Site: brandenburg
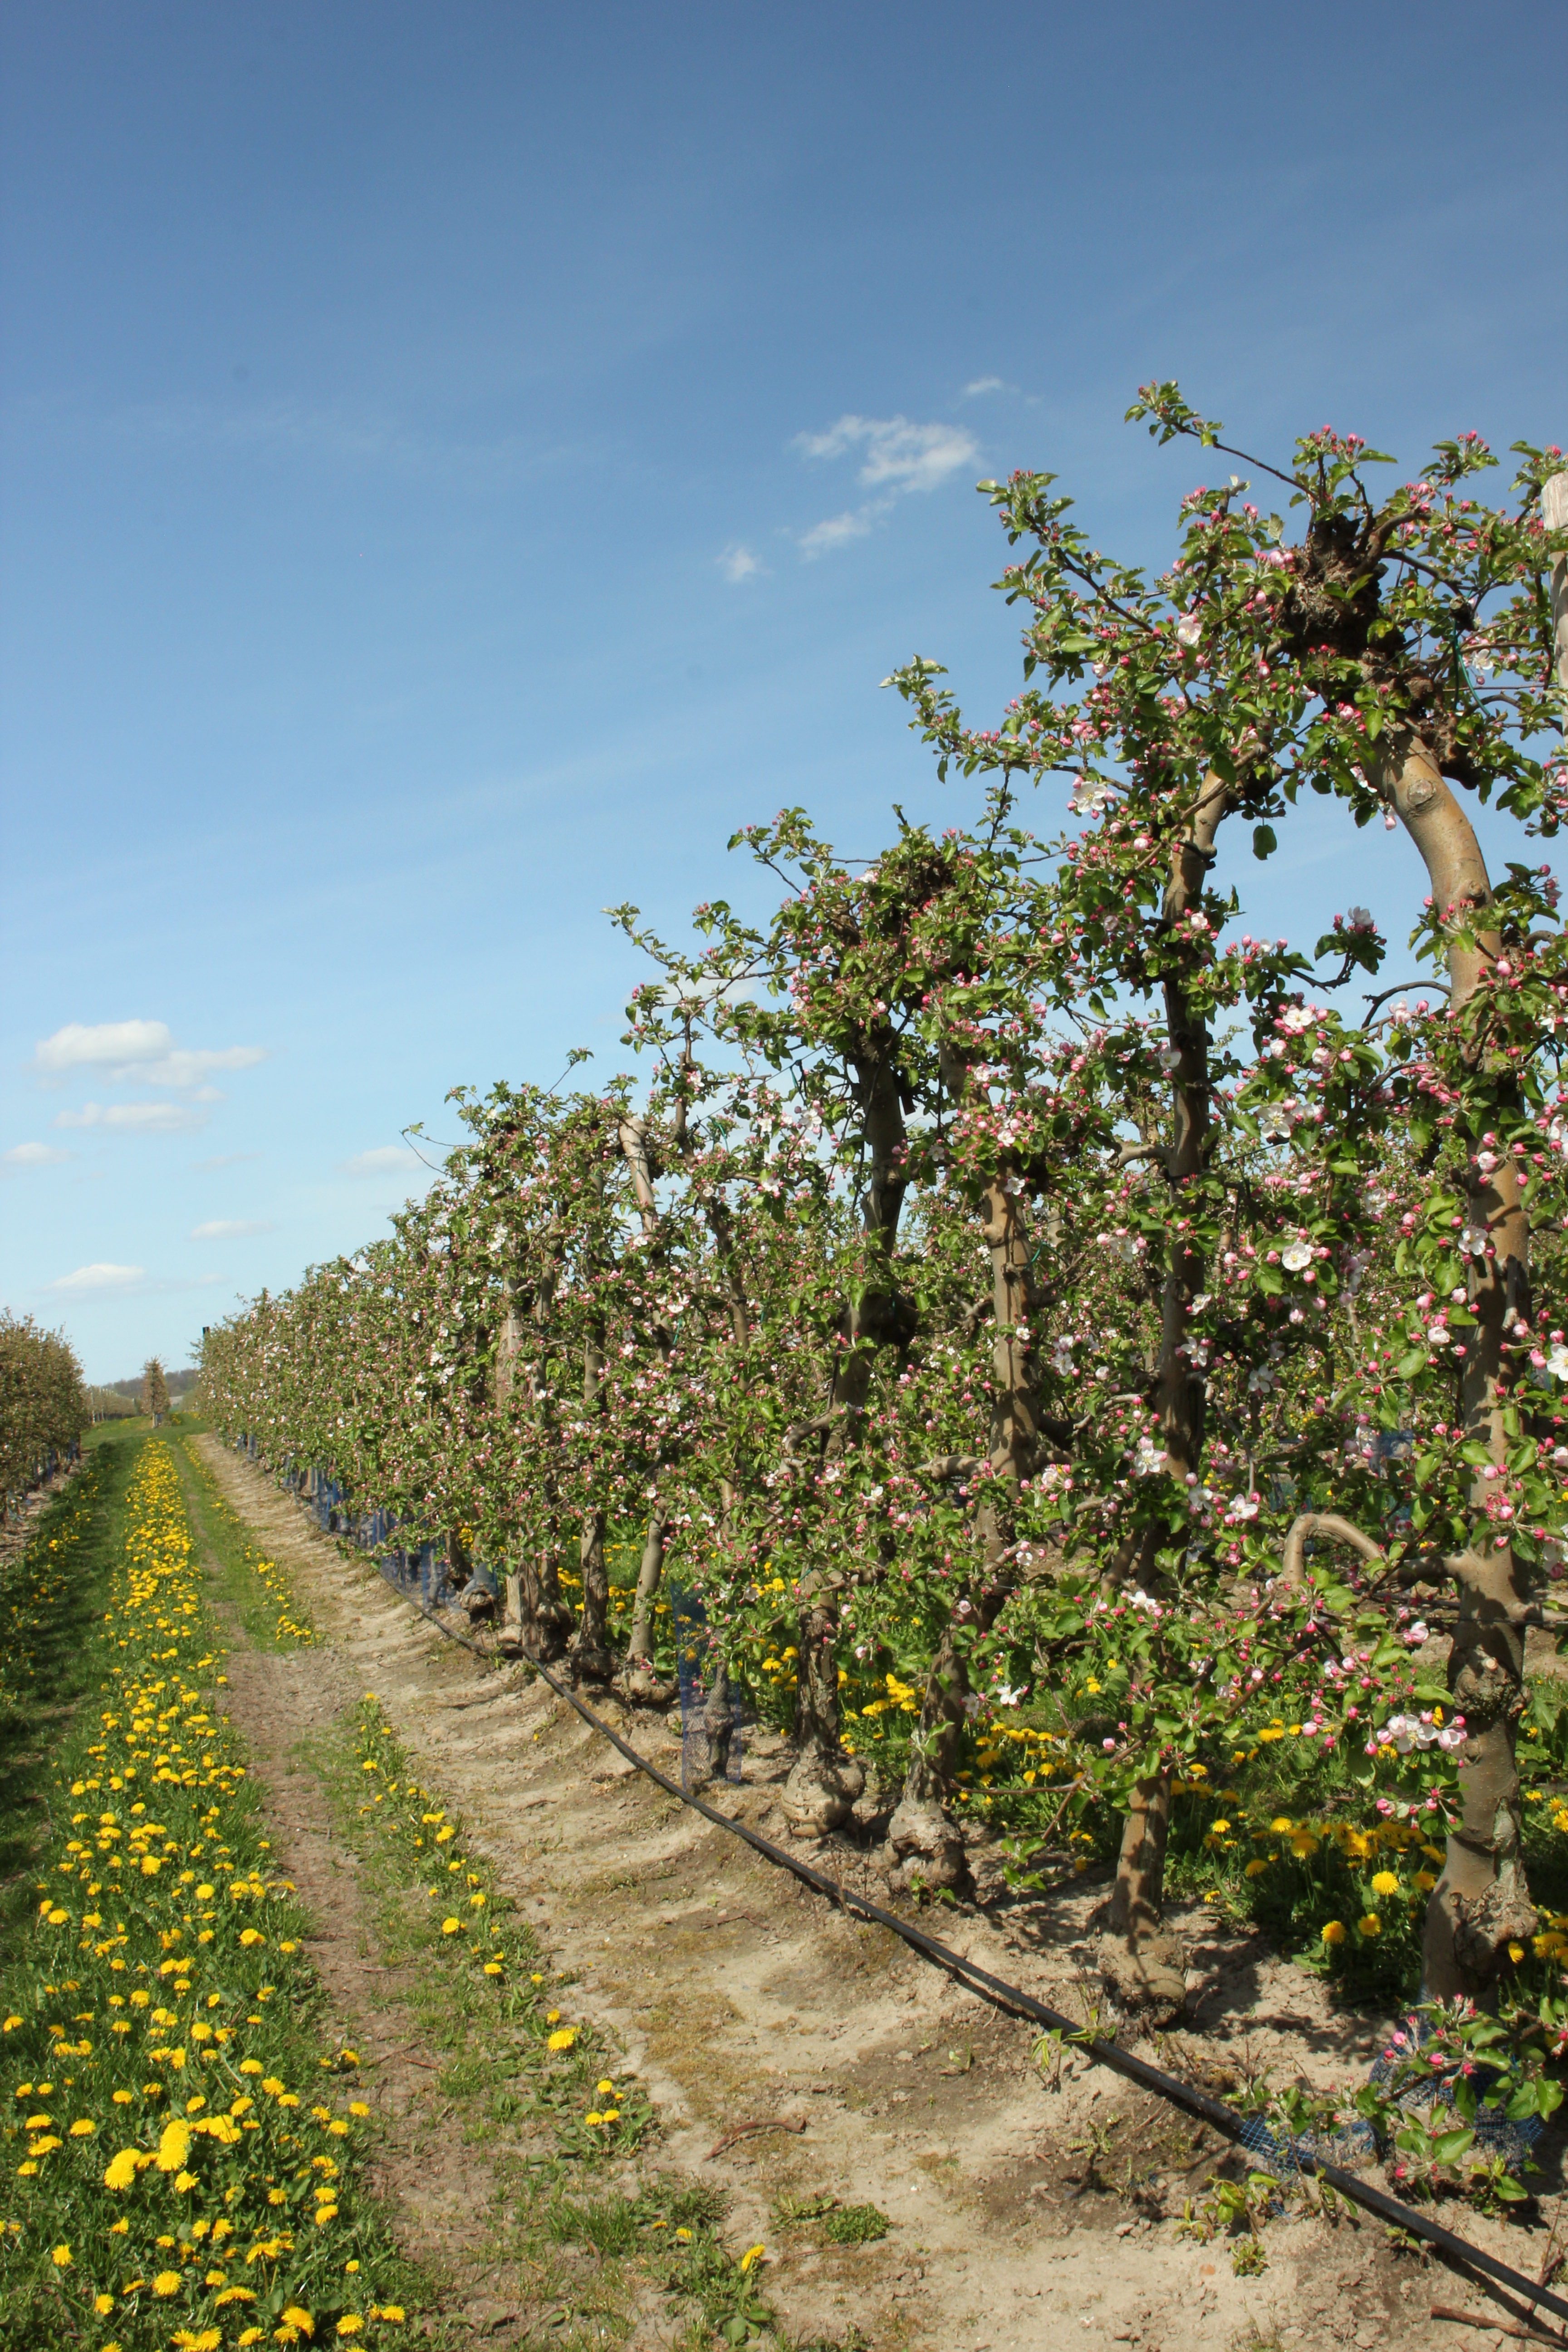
Growth stage (BBCH 57): Inflorescence emergence